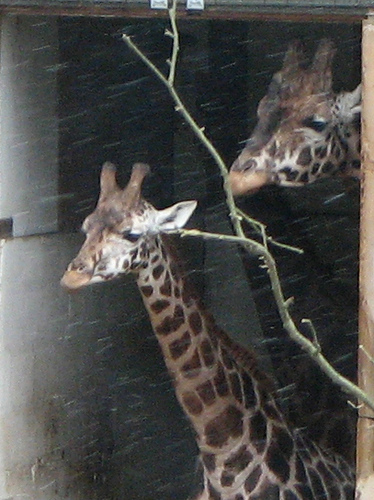
question: 何がいますか？
answer: 動物がいます。

question: どんな動物ですか？
answer: キリンです。

question: キリンは、何頭いますか？
answer: 二頭です。

question: キリンは、どこにいますか？
answer: 壁の内側、屋内にいます。

question: なぜ、キリンは、屋内にいますか？
answer: 雪が降っているからです。

question: キリンの前には、何がありますか？
answer: 木があります。

question: どんな木がありますか？
answer: 枯れて、葉のついてない木です。

question: キリンの横の壁は、何色ですか？
answer: グレーです。